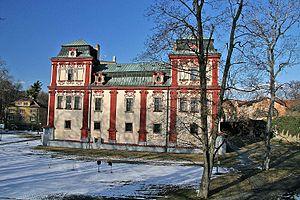
Svojšice est une commune du district de Kolín, dans la région de Bohême-Centrale, en République tchèque. Sa population s'élevait à 557 habitants en 2020.